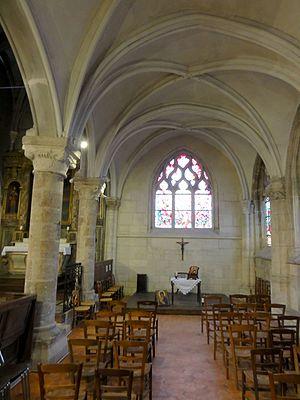
Collatéral sud, vue vers l'est.
L'église Saint-Martin est une église catholique paroissiale située à Cormeilles-en-Parisis, en France. Elle succède à une église romane, dont ne restent que deux chapiteaux au début de la nef. Le principal seigneur de Cormeilles est l'abbaye Saint-Denis : c'est sous son abbé Suger que la construction de la crypte sous le chœur de l'actuelle église est lancée, vers 1145. Peu connue et généralement fermée au public, elle représente néanmoins l'une des deux plus anciennes cryptes gothiques connues, avec celle de la basilique Saint-Denis, et est d'une grande valeur archéologique. Le chœur de l'église, au chevet plat, est édifié un peu plus tard, au dernier quart du XIIᵉ siècle ; puis il est prolongé vers l'ouest pendant la première moitié du XIIIᵉ siècle. Ce chœur a considérablement évolué depuis, car des problèmes de stabilité ont plusieurs fois donné lieu à des reconstructions. Le collatéral sud notamment est refait à neuf au XVIᵉ siècle, dans le style flamboyant. La plupart des chapiteaux de la nef sont du même style, et datent des années 1515-1525 : six grandes arcades ont dû être reprises en sous-œuvre à cette époque.